Lady Bunny

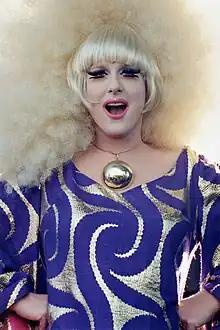
Lady Bunny in 2001

In Georgia, Lady Bunny met RuPaul. For a time they were go-go dancers for a band called the Now Explosion. Alongside Larry Tee, the two became fixtures on the Atlanta gay scene in the early 1980s. They appeared in a variety of low-budget films, including the "Starbooty" series. In the episode of RuPaul's Drag Race entitled 'Roast in Peace', RuPaul revealed that he was the first person to ever put Lady Bunny in drag, technically making him her drag mother. RuPaul and Lady Bunny later relocated to New York City together.